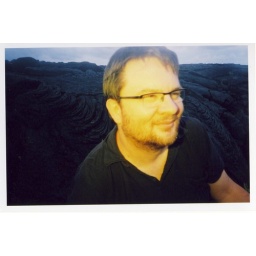
Marcin in front of new lava at the new Kaimu black sand beach.